Holy Week in Ruvo di Puglia

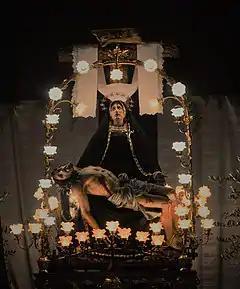
The simulacrum of the Pieta

Evidence of the existence of early Ruvestine confraternities can be obtained from the polyptych, a Byzantine work initialed Z. T., depicting the Madonna and Child and brethren, in which appears the inscription ""Hoc opus fieri fec(e)runt, confratres san(c)ti Cleti, anno salut(i)s 1537"" and preserved in the Purgatory church, in the left aisle, the one dedicated to St. Cletus.